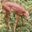
Label: deer